Laird Bell

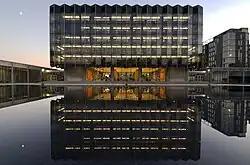
Laird Bell Law Quadrangle at the University of Chicago Law School

Bell resided in Chicago's northern suburbs, served on the board of several Chicago charitable organizations and was a member of the University Club. Bell was born in Winona, Minnesota, in 1883 and married Nathalie Fairbank in Chicago in 1909. Nathalie Fairbank was the daughter of the distinguished Fairbank merchant family in Chicago, and her pre-wedding portrait is in storage at the Smithsonian. The eldest of Bell's four daughters, Helen Graham Bell, married a future British MP, Geoffrey de Freitas in 1936. Bell was a parent and Trustee at the North Shore Country Day School, where a meeting room was named after him in 1956. Bell died on October 21, 1965, in the Evanston (IL) hospital.